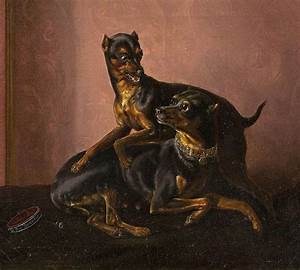
Label: cane